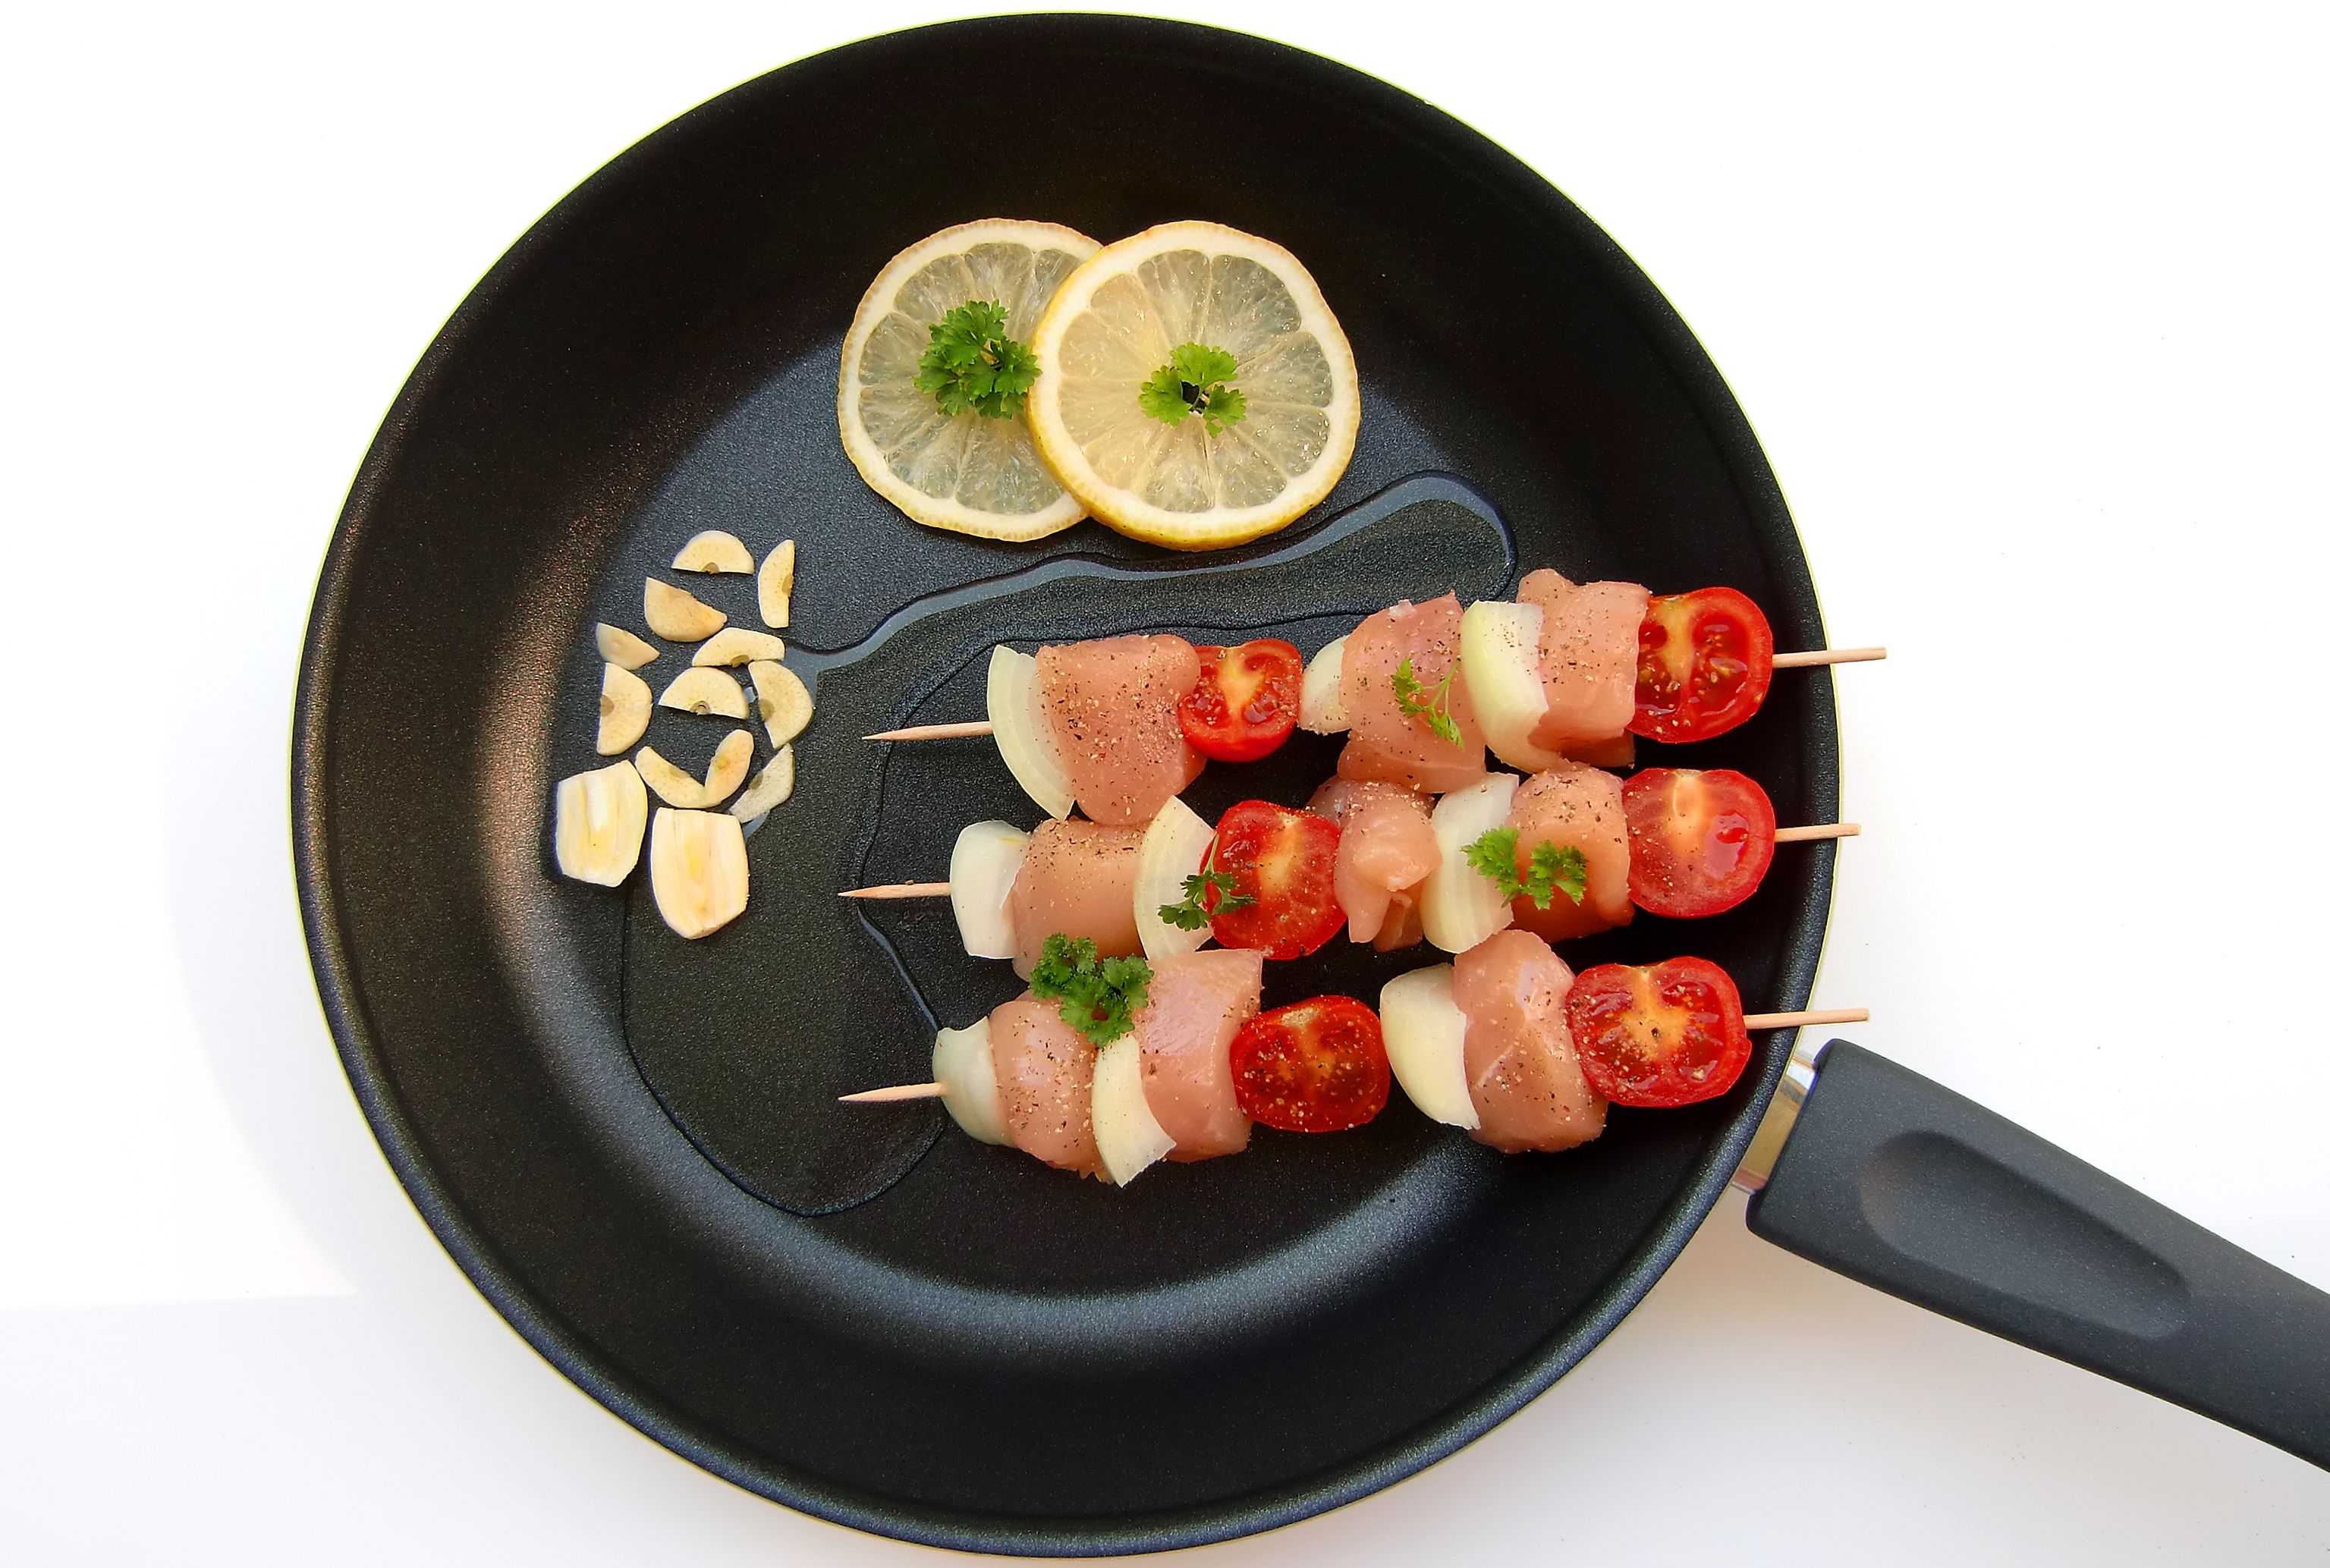
dish, meal, food, produce, healthy, meat, cuisine, pan, fry, kebab, frying